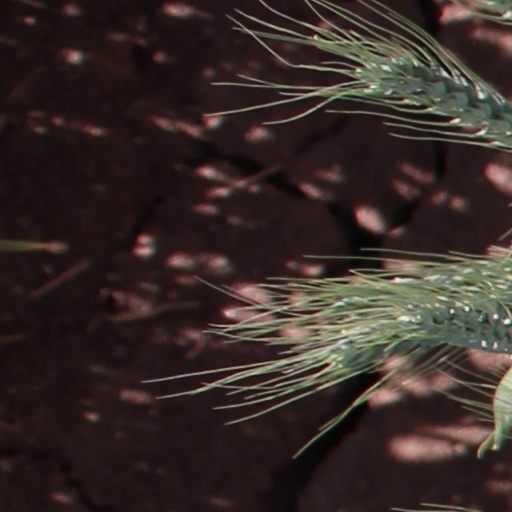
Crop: wheat